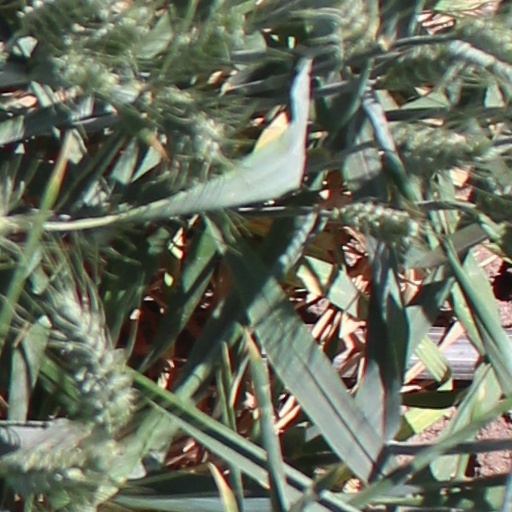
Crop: wheat